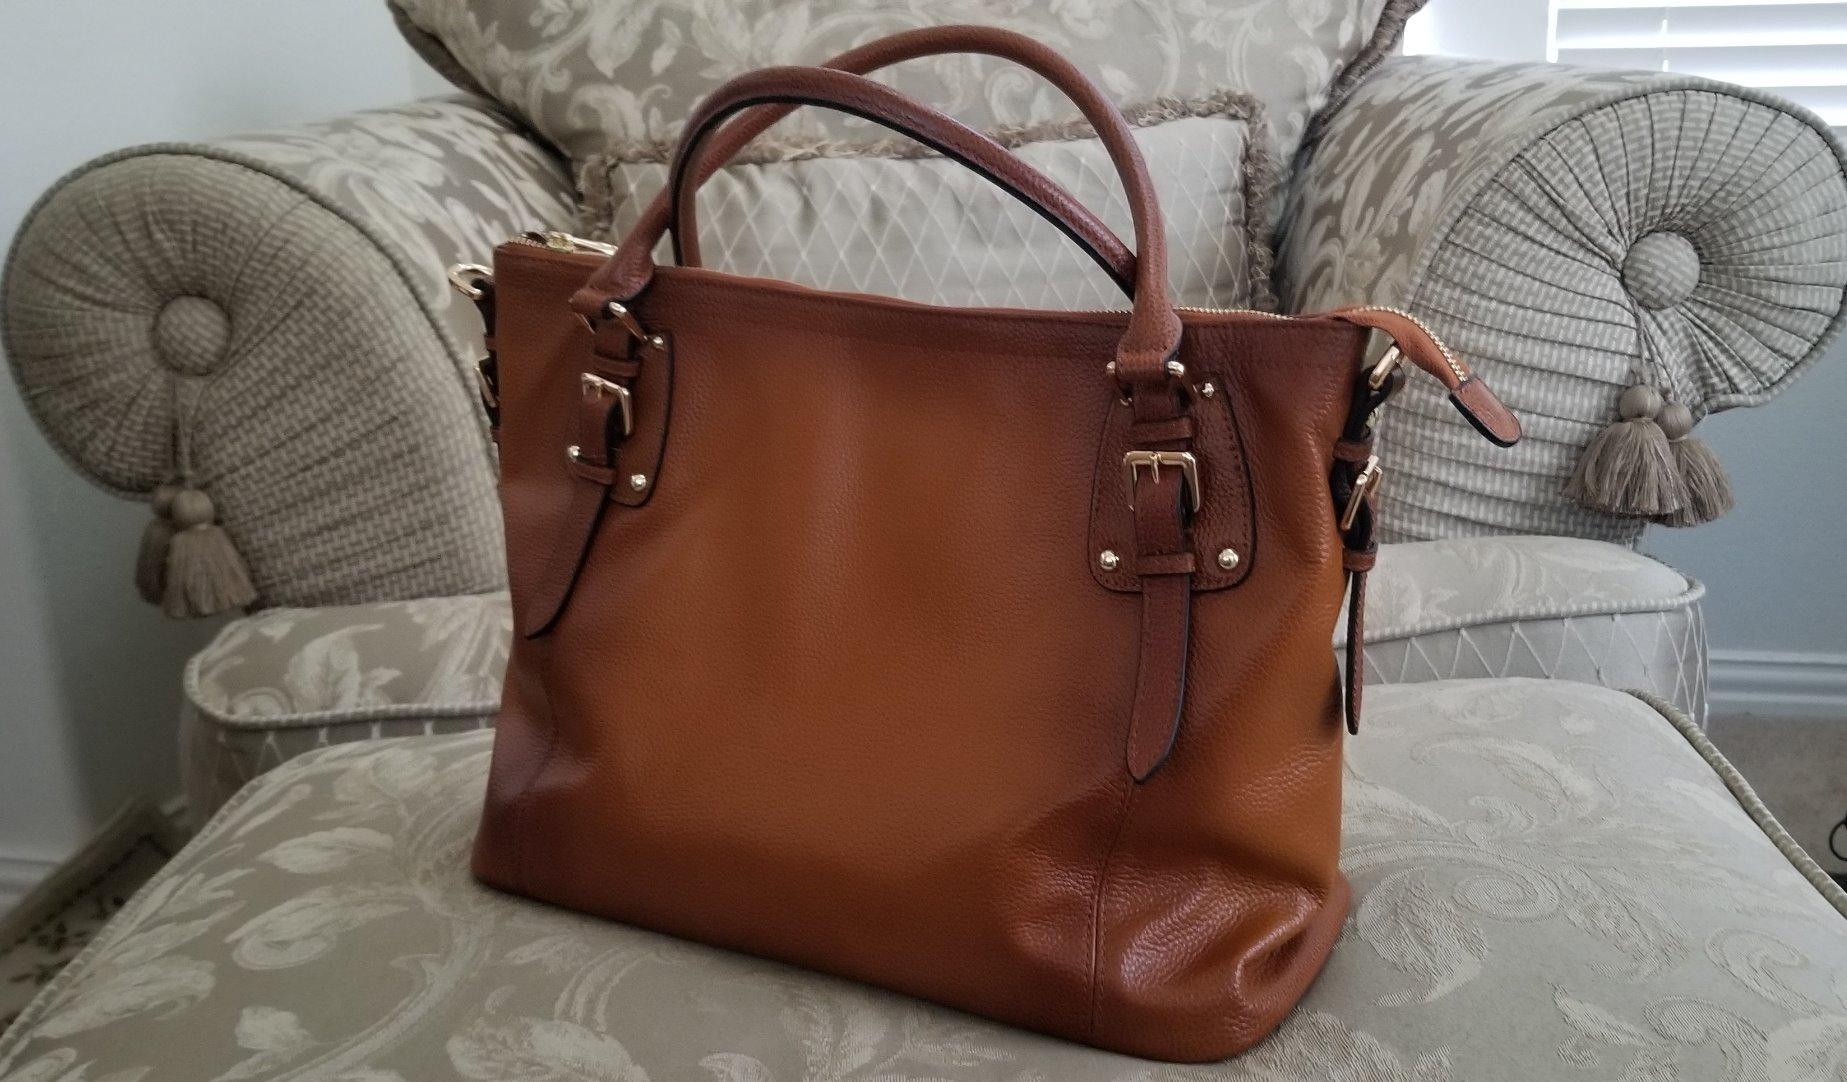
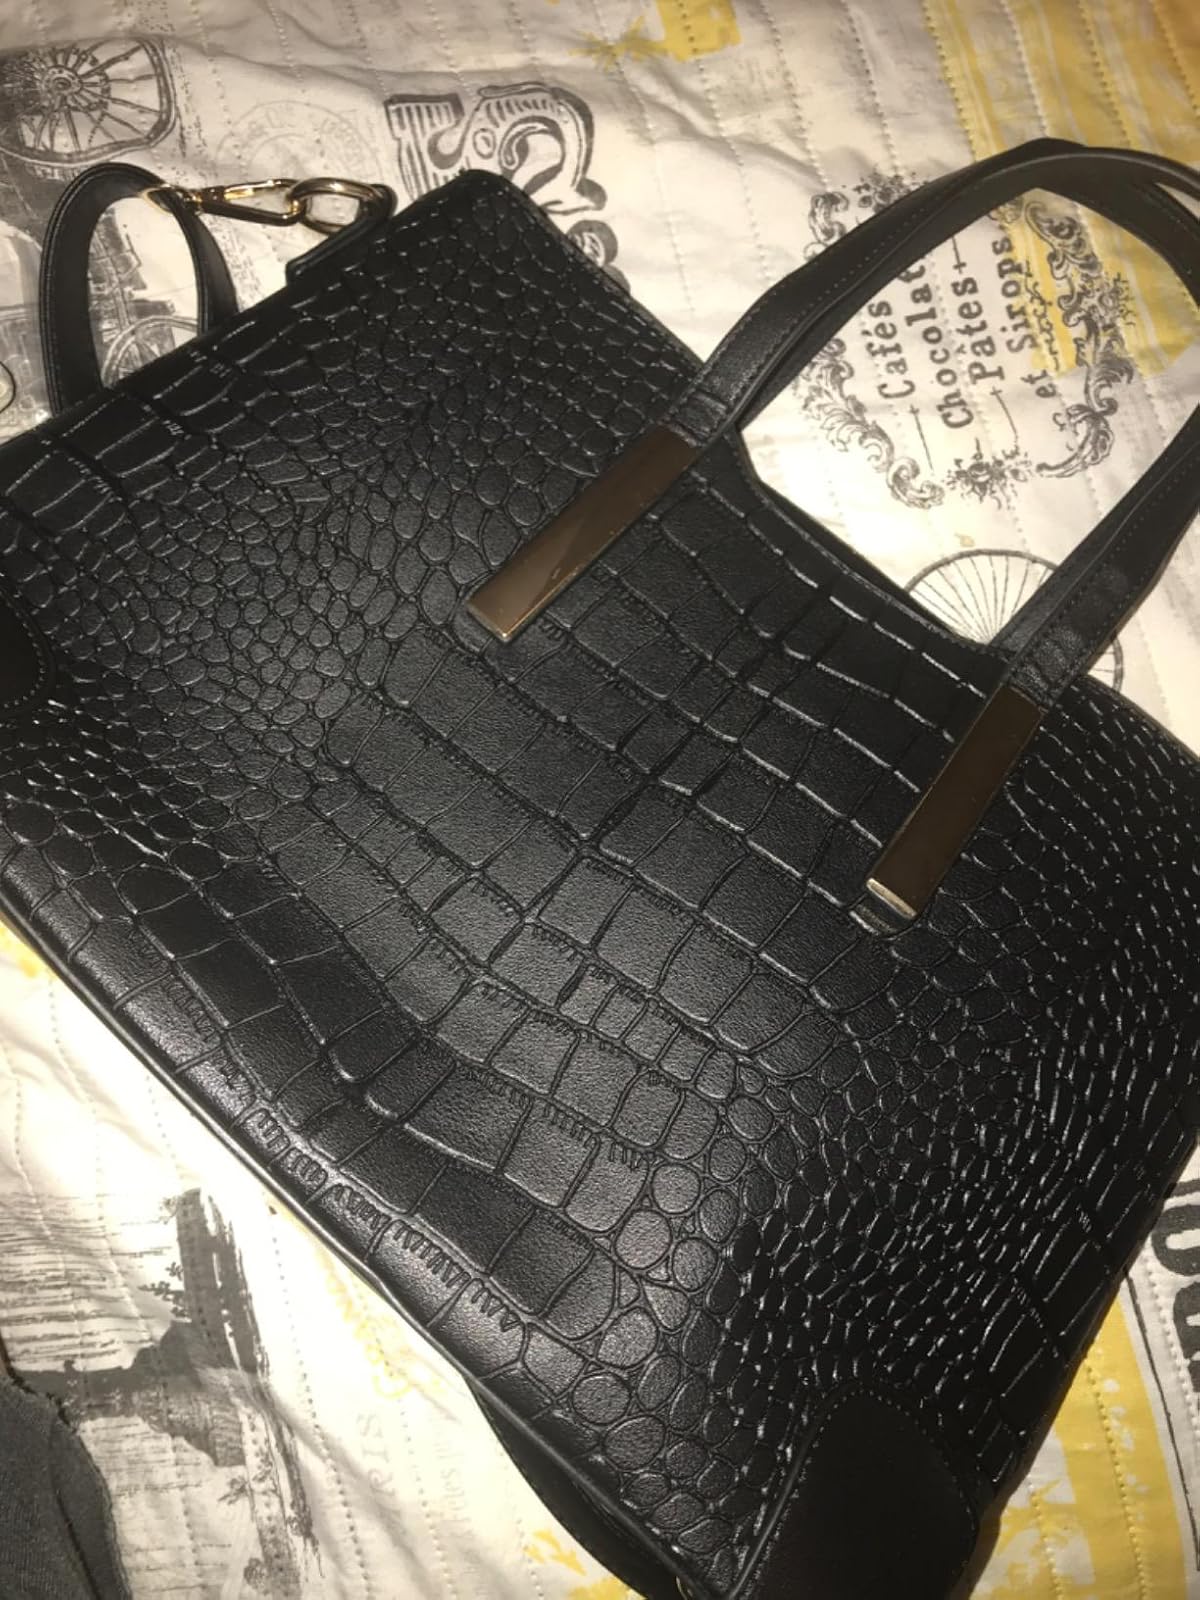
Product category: accessories_handbag
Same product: no